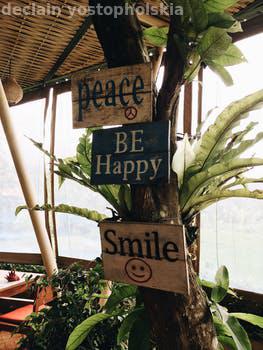
Label: Watermark